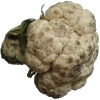
Label: cauliflower